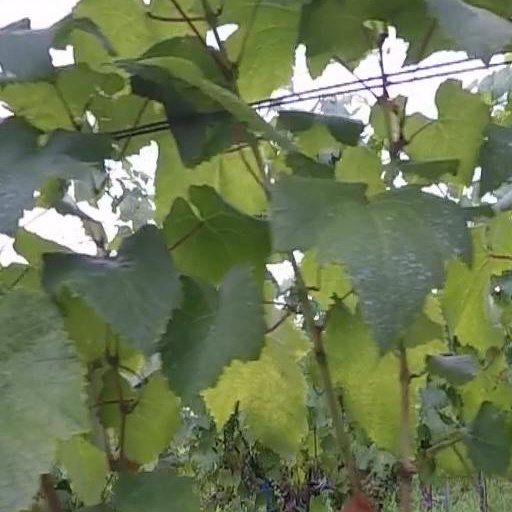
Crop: grape